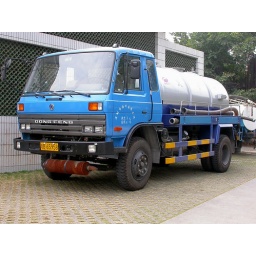
Dong Feng water tank truck in Shenzhen, China.